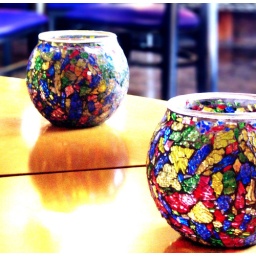
bowl placed in front of mirror